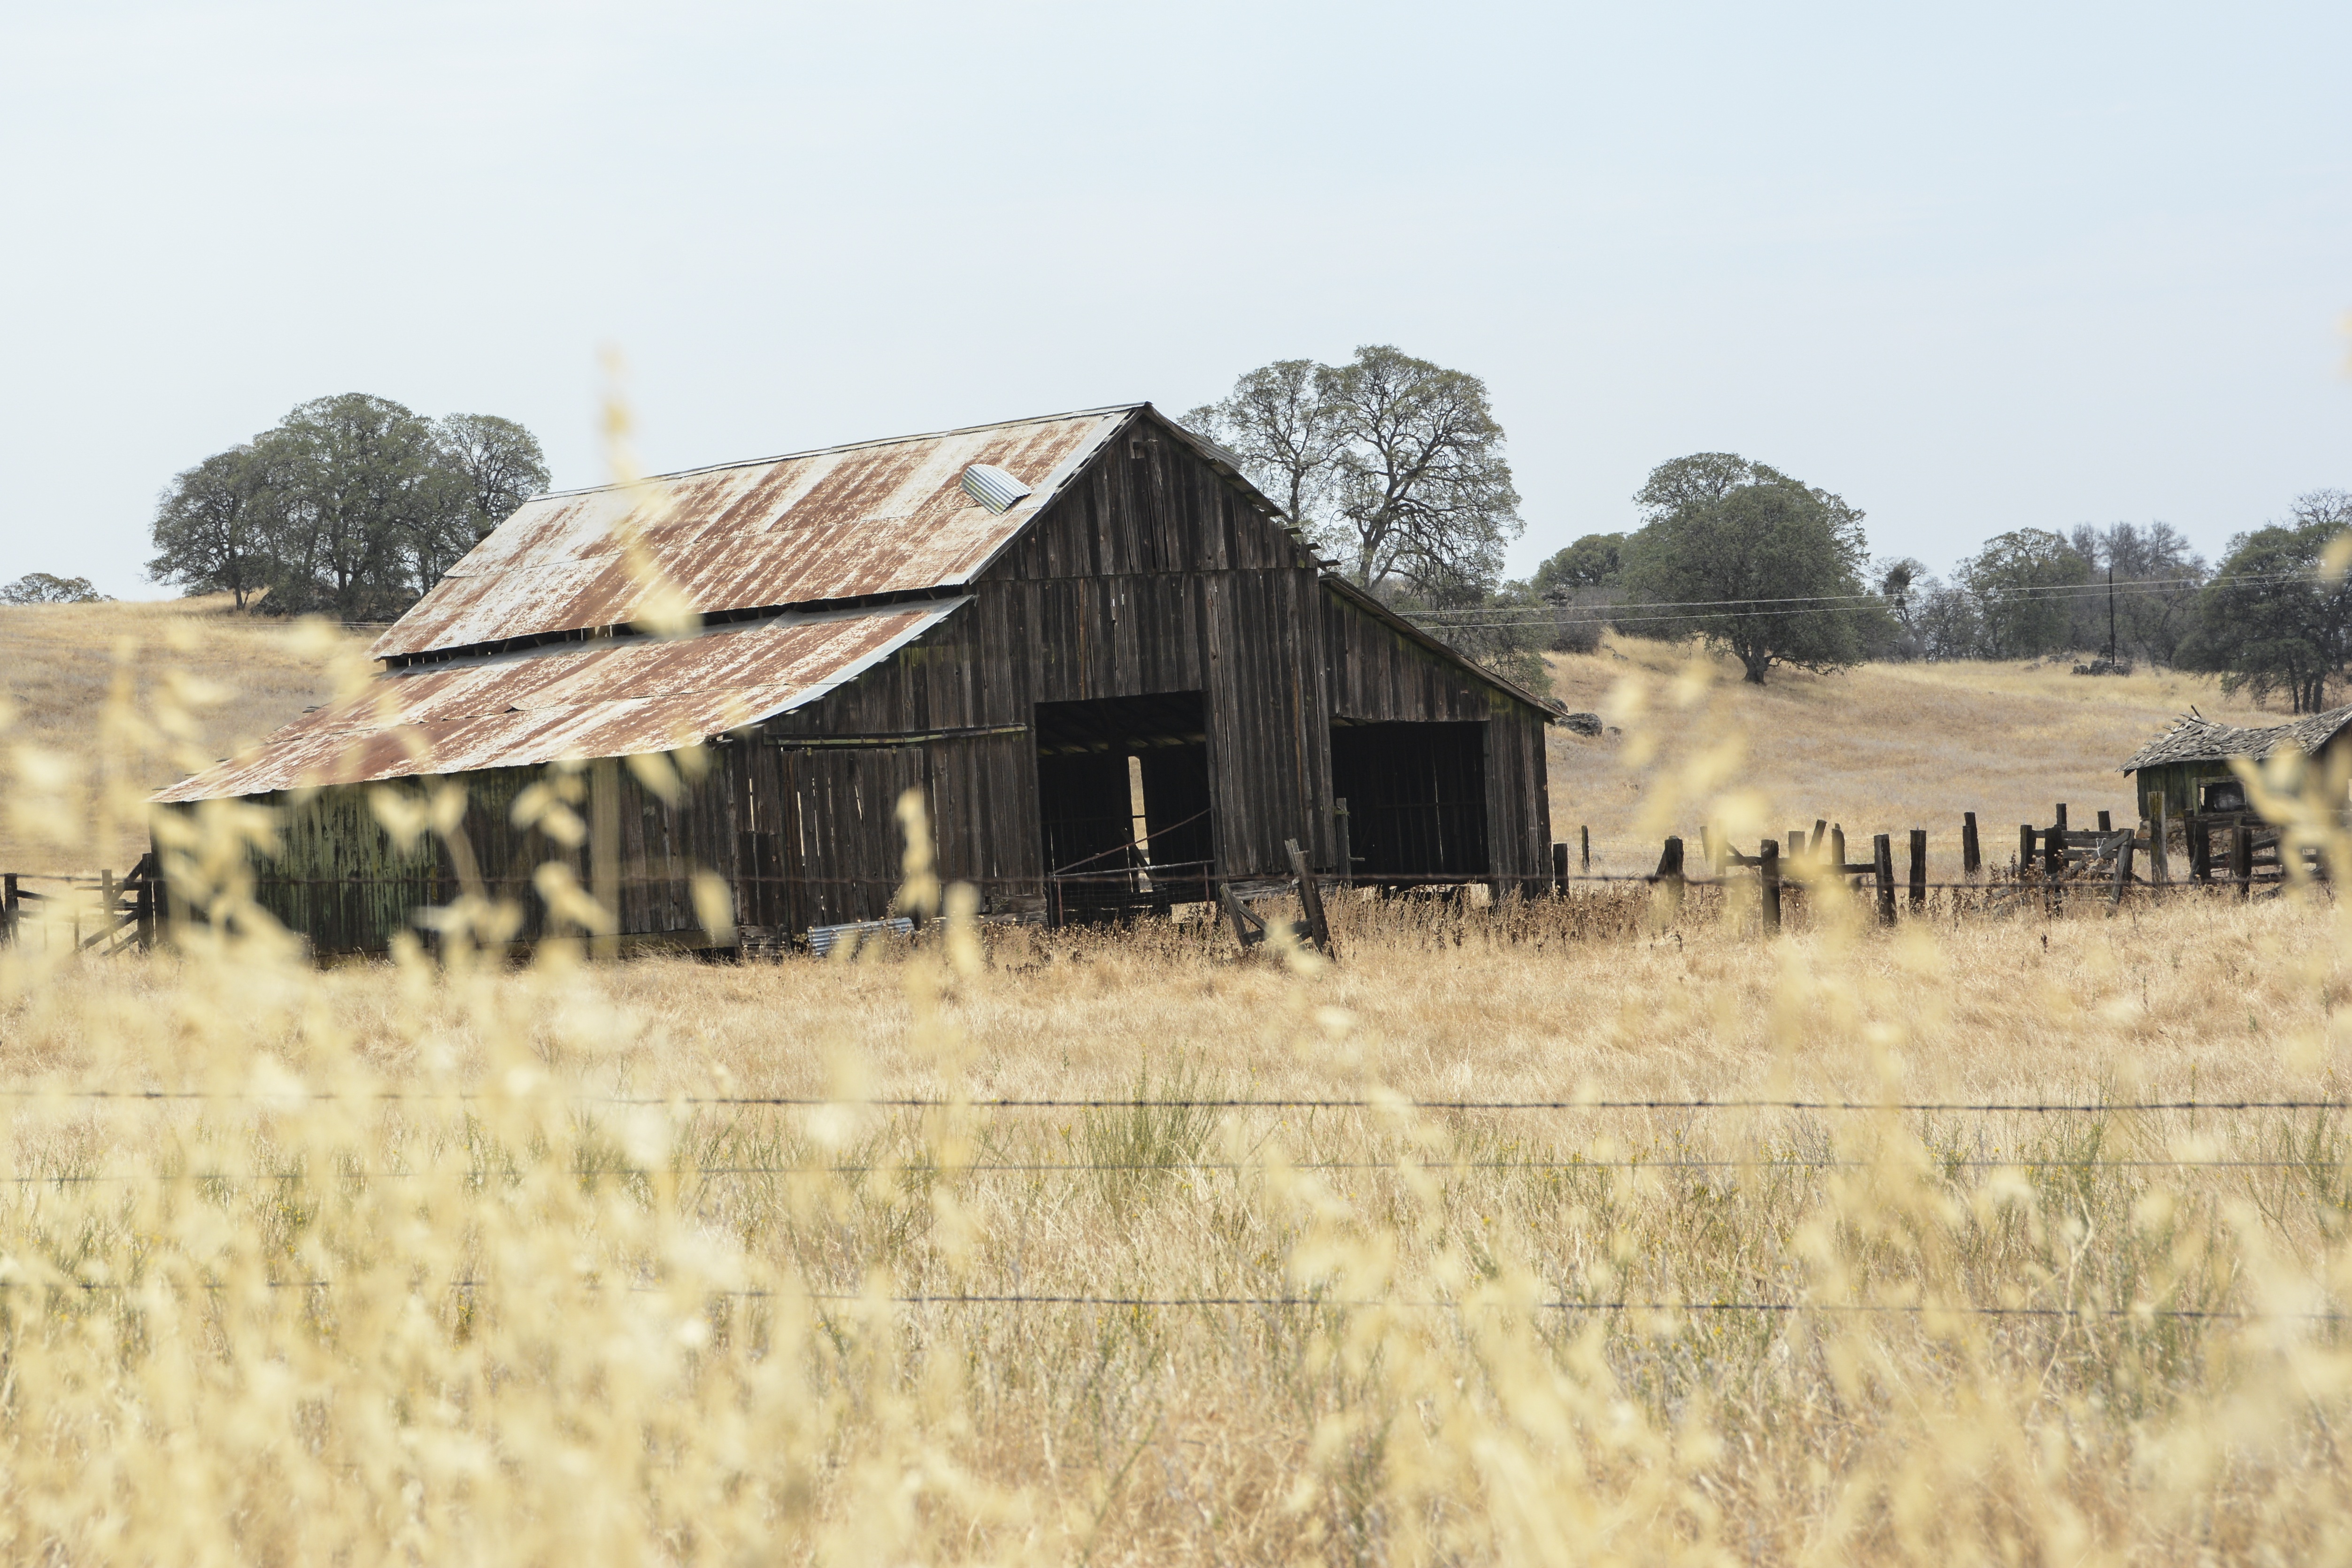
landscape, field, farm, prairie, building, barn, hut, village, shack, ranch, agriculture, landscapes, rural area, farm landscape